Christian Baudelot

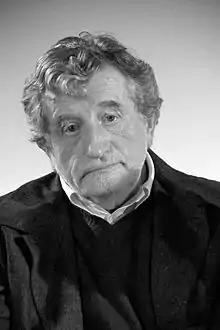
Christian Baudelot, 2013.

Christian Baudelot (born 9 December 1938 in Paris) is a French sociologist based at the École normale supérieure. Many of his works have been written in collaboration with Roger Establet.